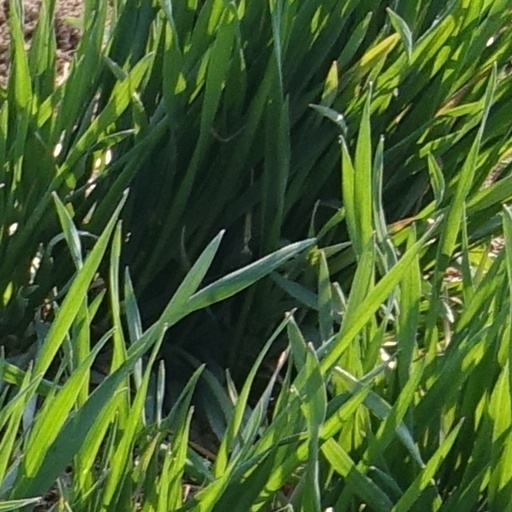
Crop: wheat